White-winged chough

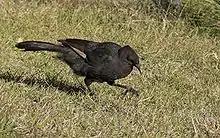
On the search for food in short grass

Flight is a mixture of a slow, deep flapping and short glides: unlike their European namesakes, white-winged choughs are not particularly strong or agile fliers and spend the great majority of their time on the ground, foraging methodically through leaf litter for worms, insects, grain, and snails in a loose group, walking with a distinctive swagger, and calling softly to one another every few seconds. A rich find is the cause of general excitement and all come running in to share in it. The family group walks several kilometres each day through its large territory, foraging as it goes, taking to the air only if disturbed.